High Rocks railway station

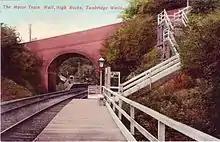
The original High Rocks halt

High Rocks railway station is a station on the Spa Valley Railway in High Rocks, East Sussex, England.